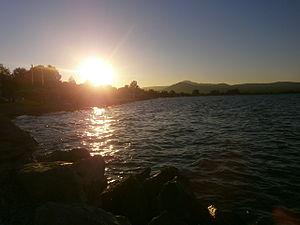
Atalánti est le siège de la municipalité des Locriens en Phthiotide, dans l'ancienne province de Locride. La population de la ville selon le recensement de 2001 s'élevait à 6 127 habitants.